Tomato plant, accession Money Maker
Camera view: horizontal (90 deg, fisheye); turntable rotation: 30 degrees
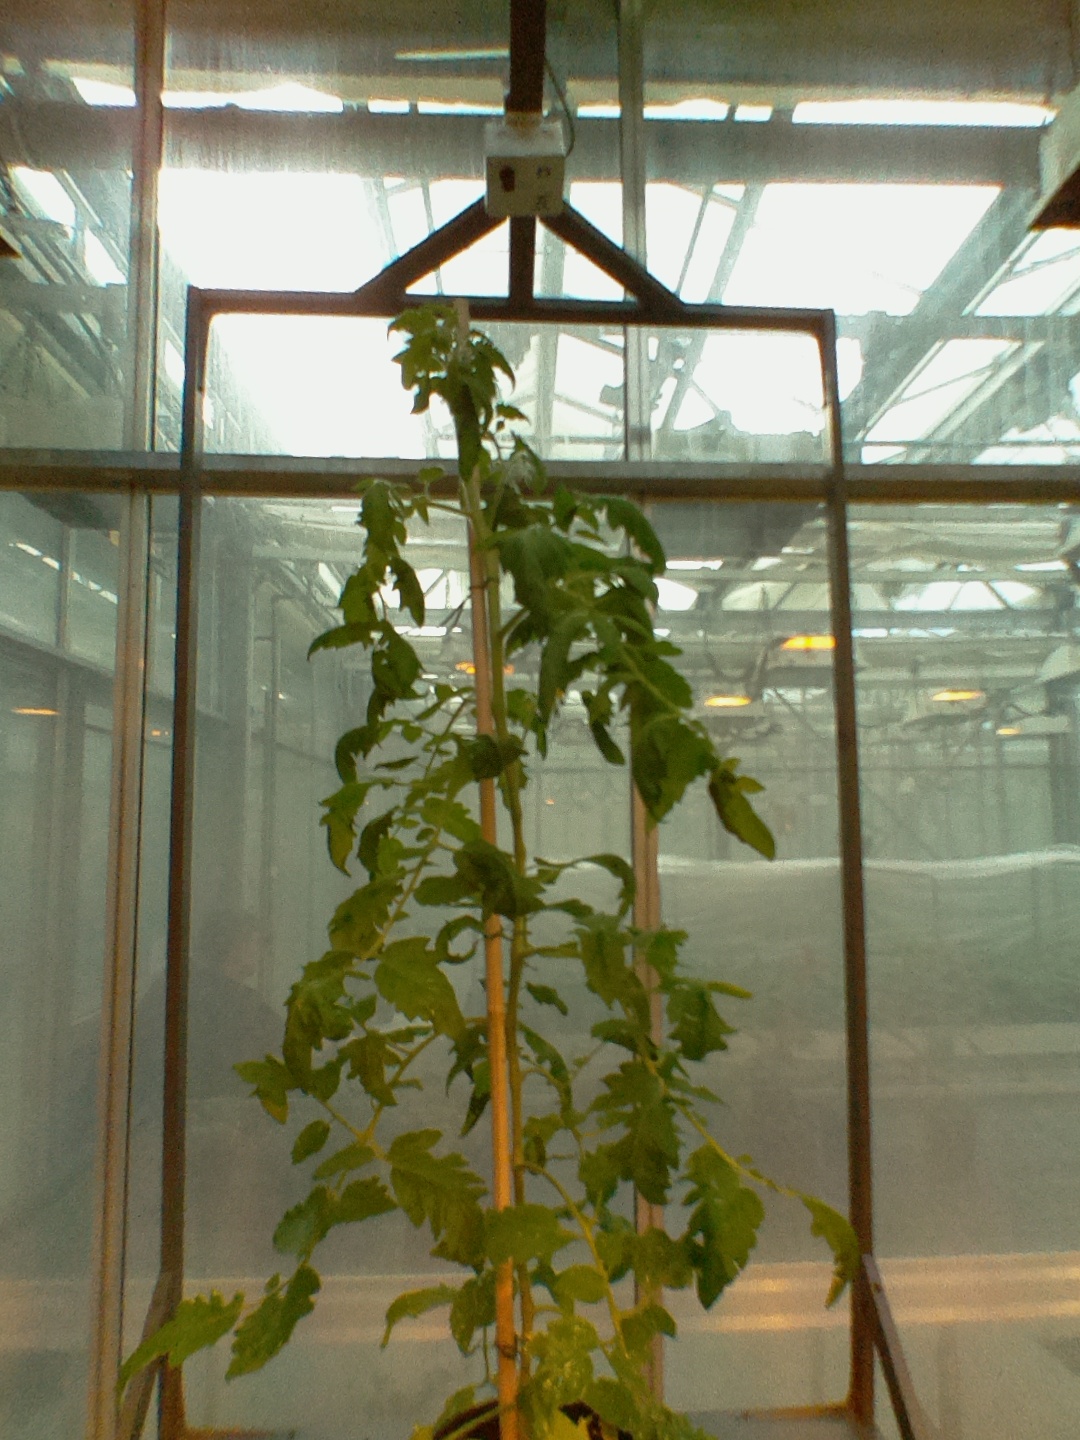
BBCH growth stage 67: Full flowering, 70%-80% of flowers open, more petals falling